Ulrik Hendriksen

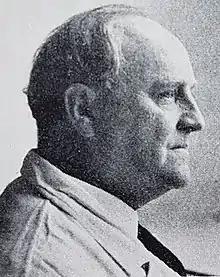
Ulrik Adolph Hendriksen

Ulrik Adolph Hendriksen (March 7, 1891 – January 24, 1960) was a Danish-Norwegian painter and graphic artist.